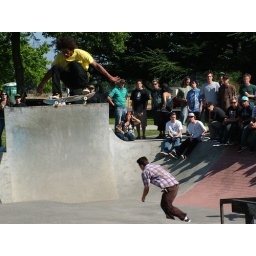
beauty and the beast 2 tour. andrew allens in the plaid shirt